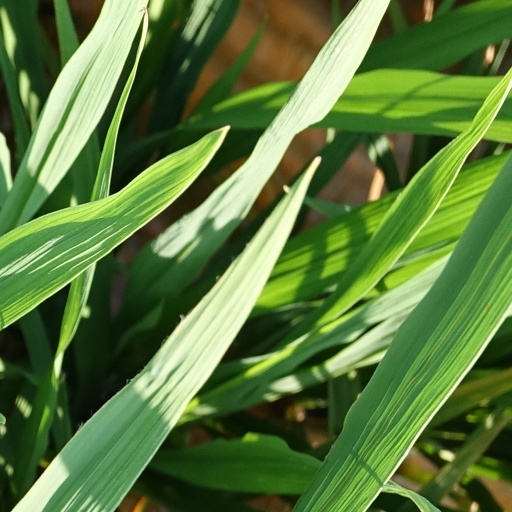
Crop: rice